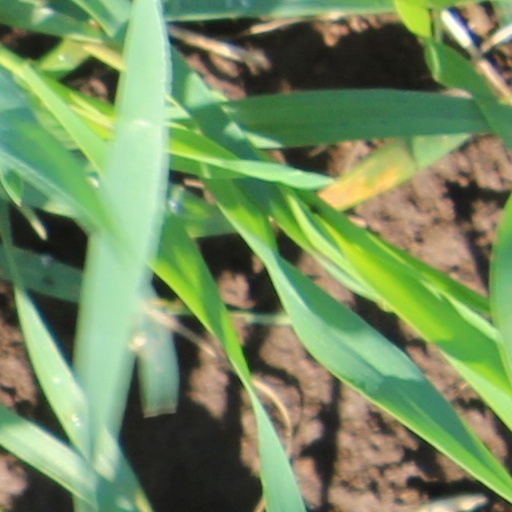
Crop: wheat